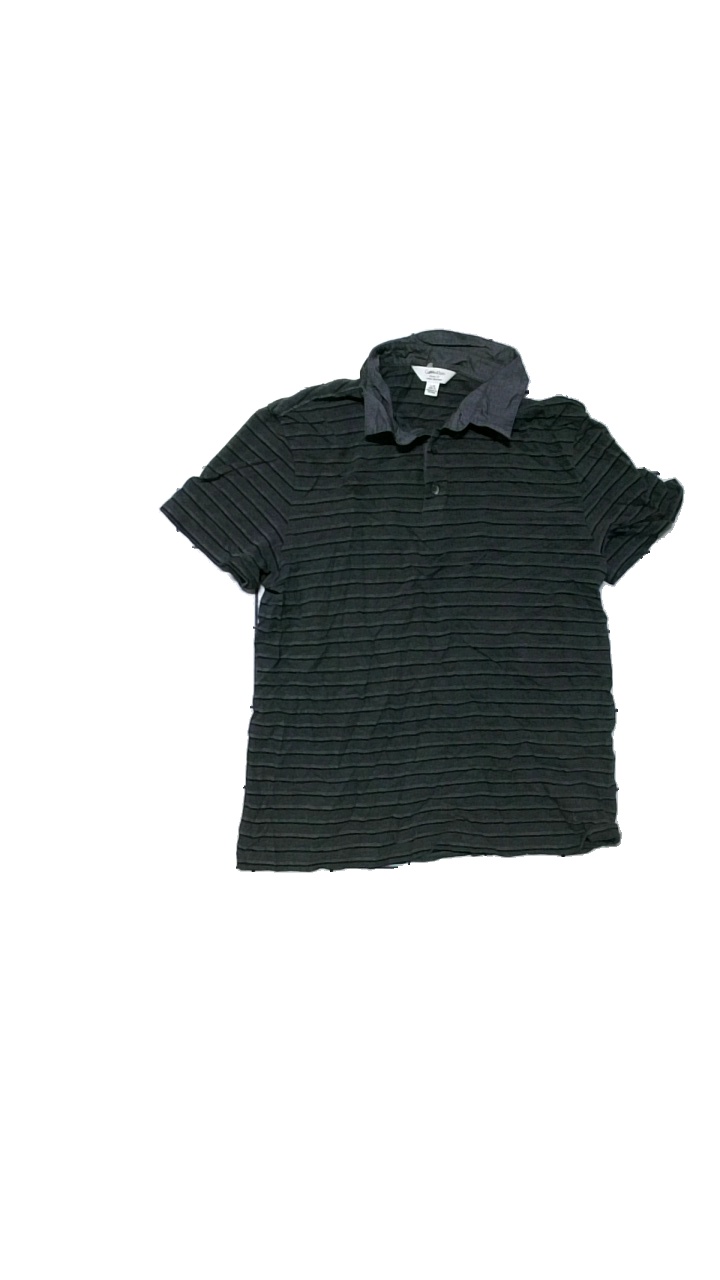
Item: Top (Men)
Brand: Calvin Klein
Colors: Grey
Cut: None
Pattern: Striped
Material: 100% cotton
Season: Summer
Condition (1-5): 3
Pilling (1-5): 2
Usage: Reuse
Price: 100-150